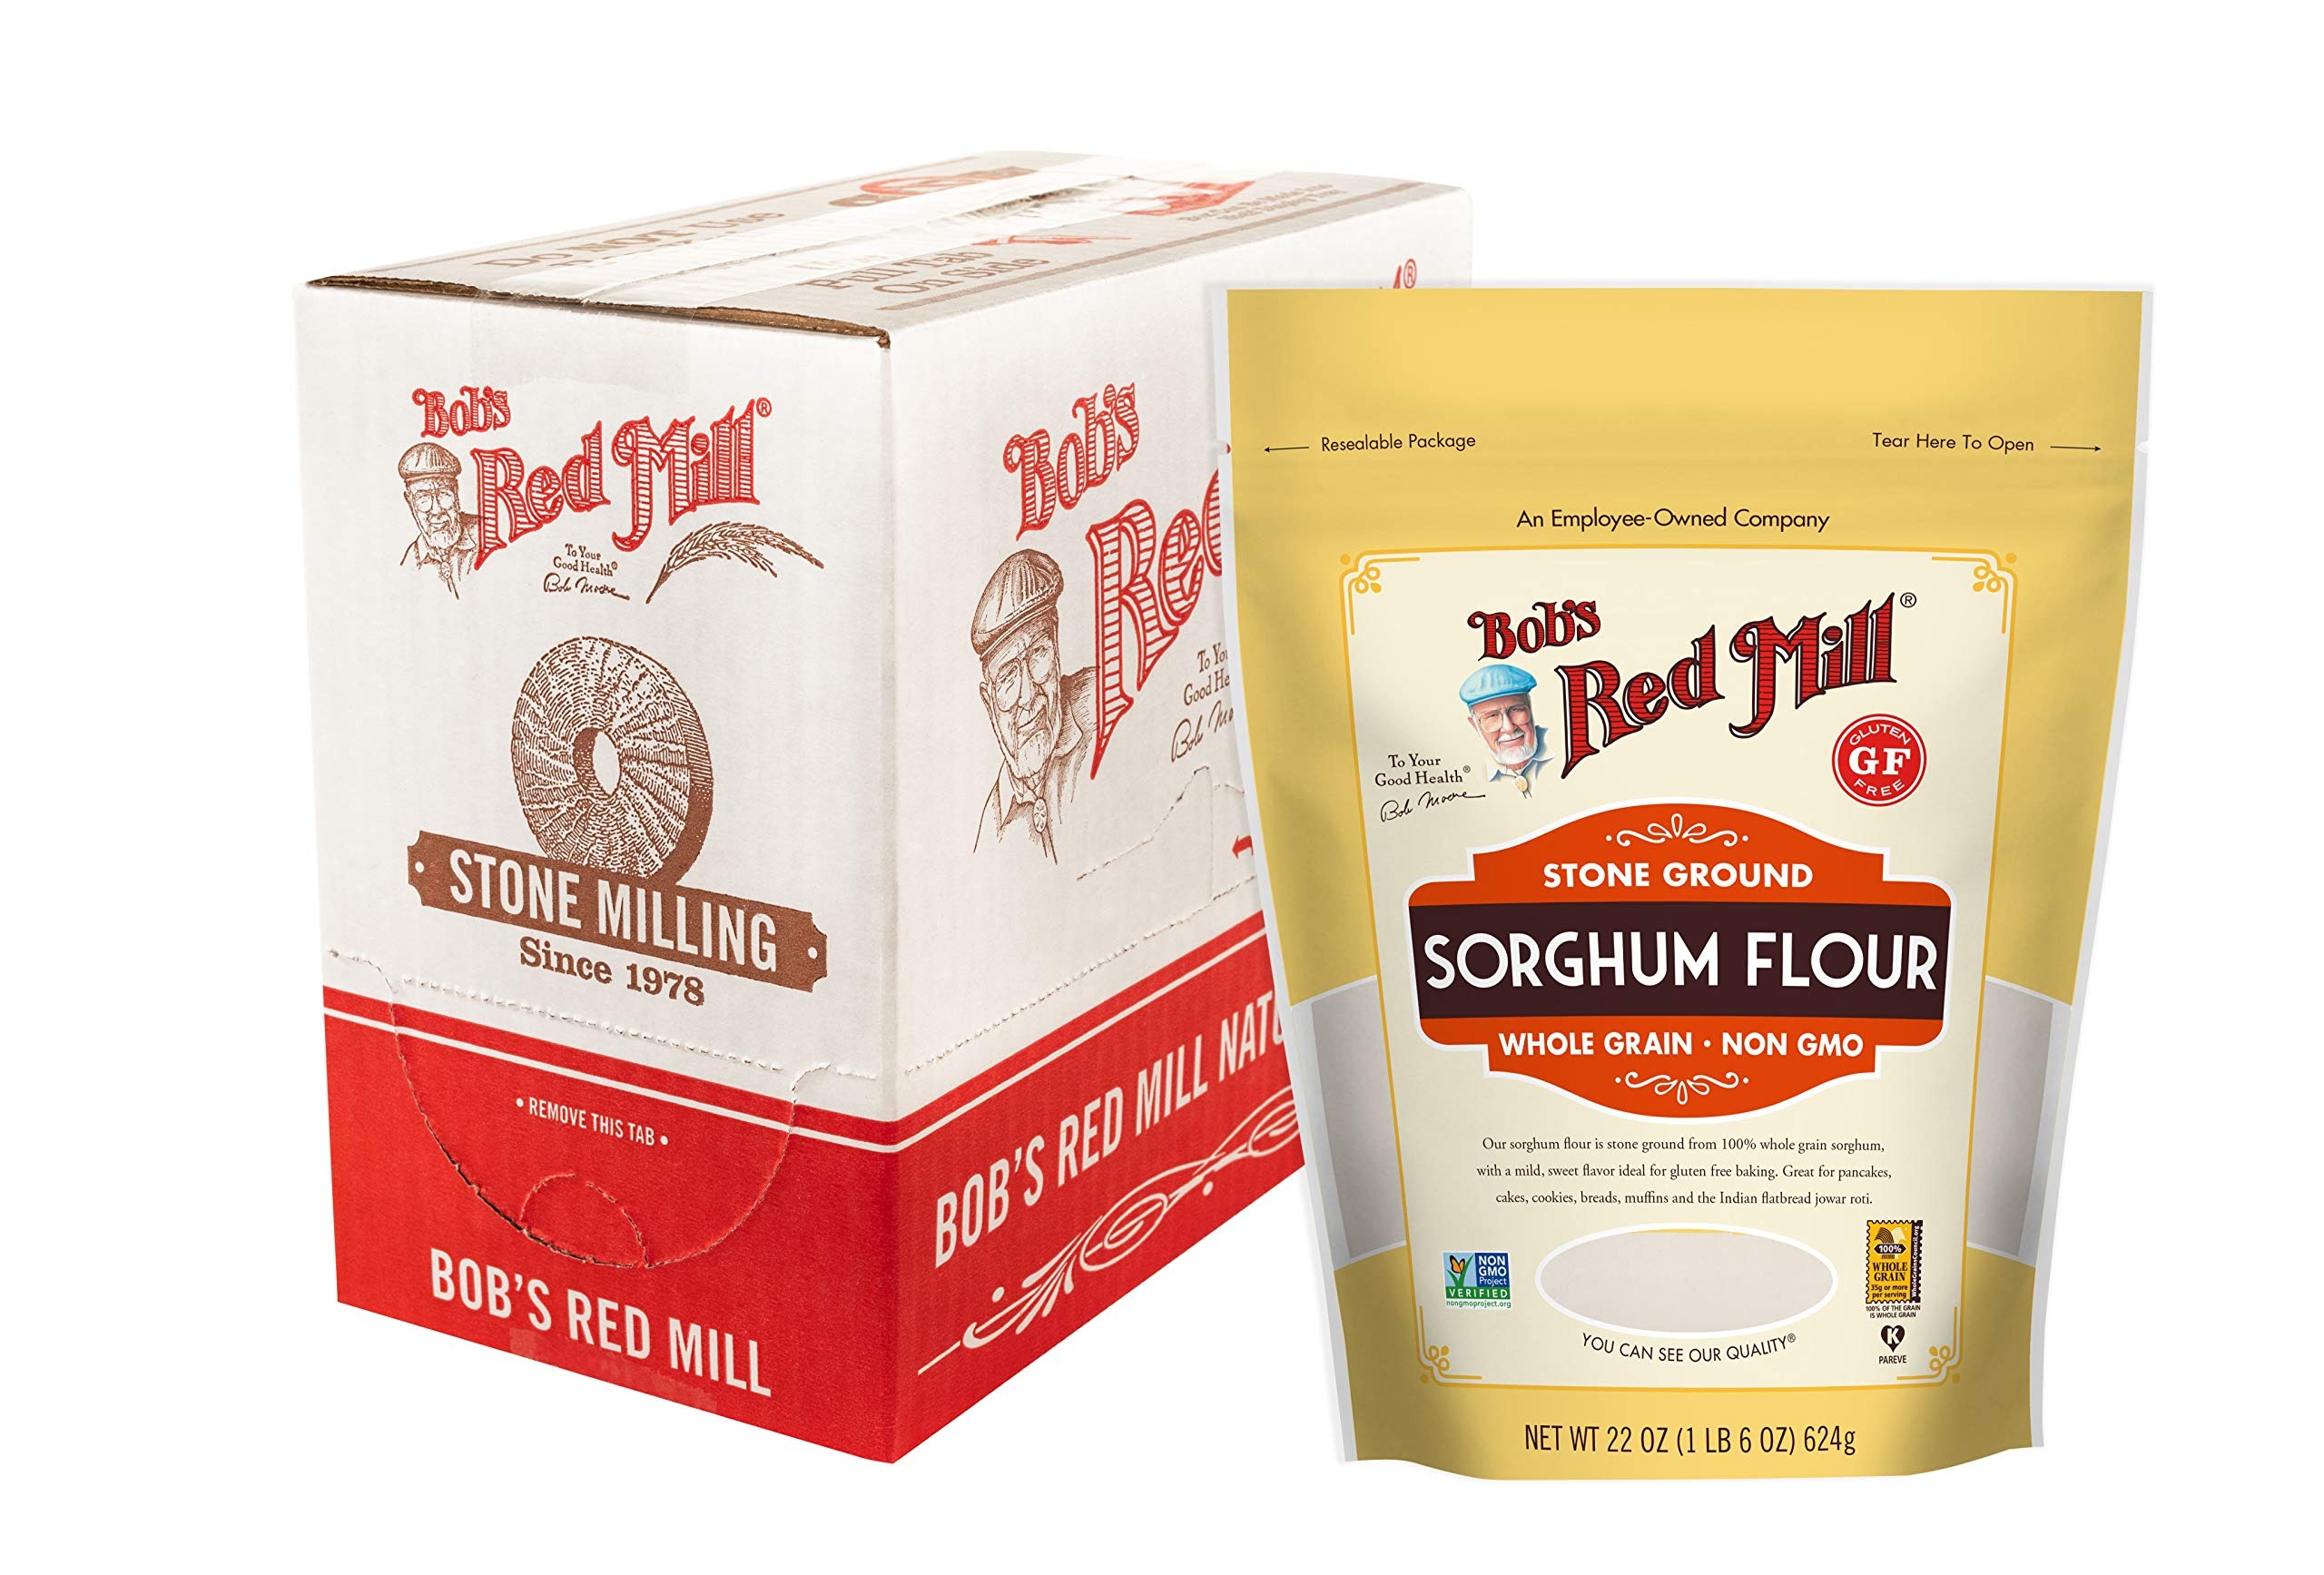
Item Name: Bob's Red Mill Sorghum Flour, 22oz (Pack of 4) - Whole Grain, Vegan, Kosher
Bullet Point 1: Use to create your own custom gluten free flour blend to make delicious breads, cakes and cookies
Bullet Point 2: Due to its mild taste and smooth texture, sorghum flour is a great choice to replace wheat flour in sweet breads, cookies and more—although keep in mind you’ll need to include a binder such as xanthan gum
Bullet Point 3: Stone ground using traditional techniques, to preserve all the flavor and nutrition of the original grain
Bullet Point 4: Excellent to use in gluten free sourdough recipes
Value: 96.0
Unit: Ounce

Price: 29.99